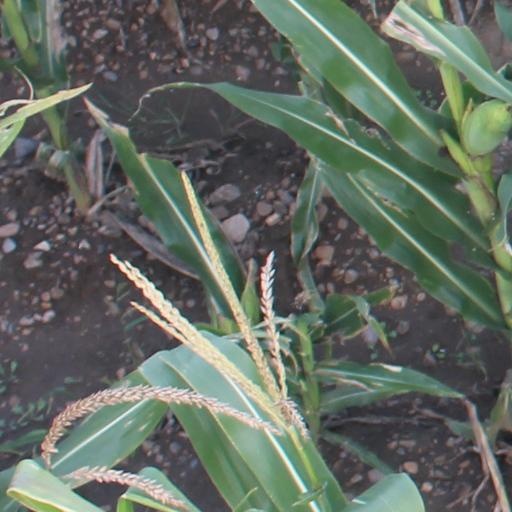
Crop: maize; corn